Kenny Vasoli

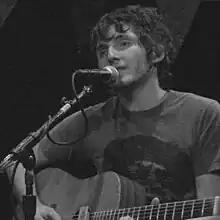
Kenny Vasoli playing at the Bowery Ballroom in New York City in 2009

Kenneth Robert "Kenny" Vasoli (born May 20, 1984) is an American singer, songwriter, and record producer from Philadelphia, Pennsylvania. Vasoli is currently the lead singer and songwriter of pop-punk band The Starting Line and psychedelic pop band Vacationer. From 2006 to 2010, Vasoli was also the lead vocalist and chief songwriter of alternative rock band Person L.